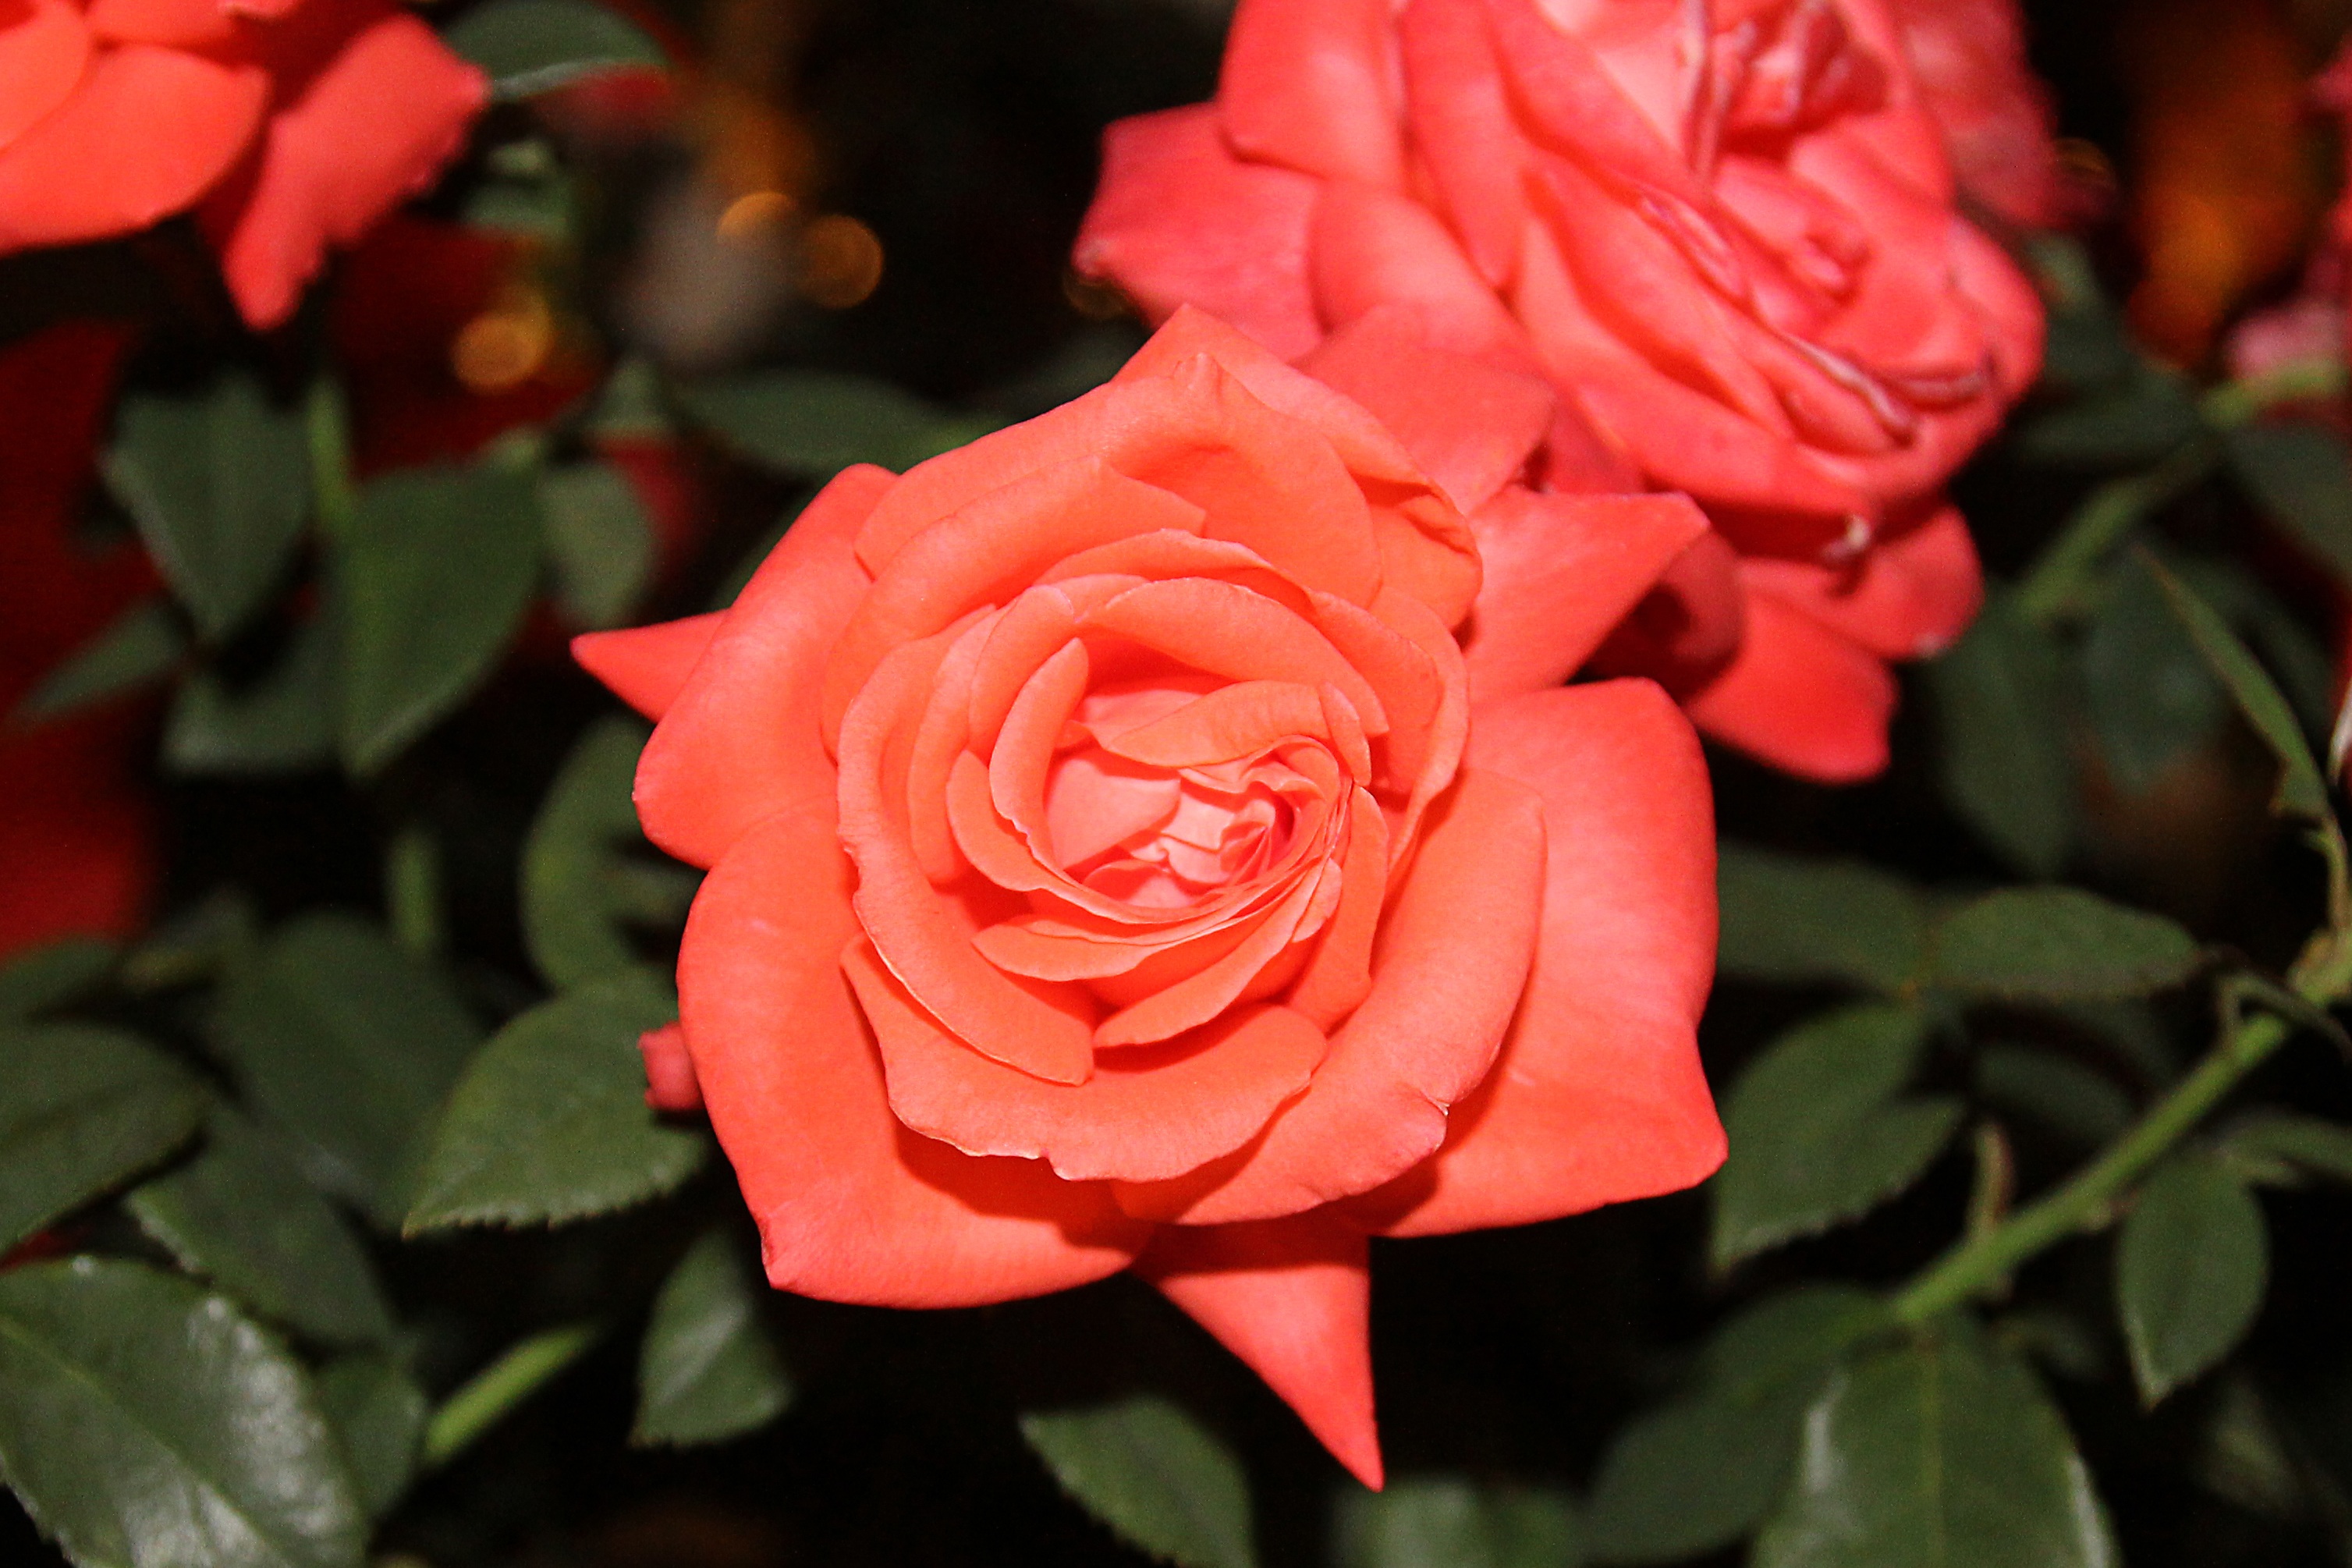
nature, blossom, plant, flower, petal, bloom, summer, floral, rose, orange, red, natural, fresh, blooming, flora, delicate, floribunda, macro photography, flowering plant, garden roses, rose family, land plant, rosa centifolia, rose order